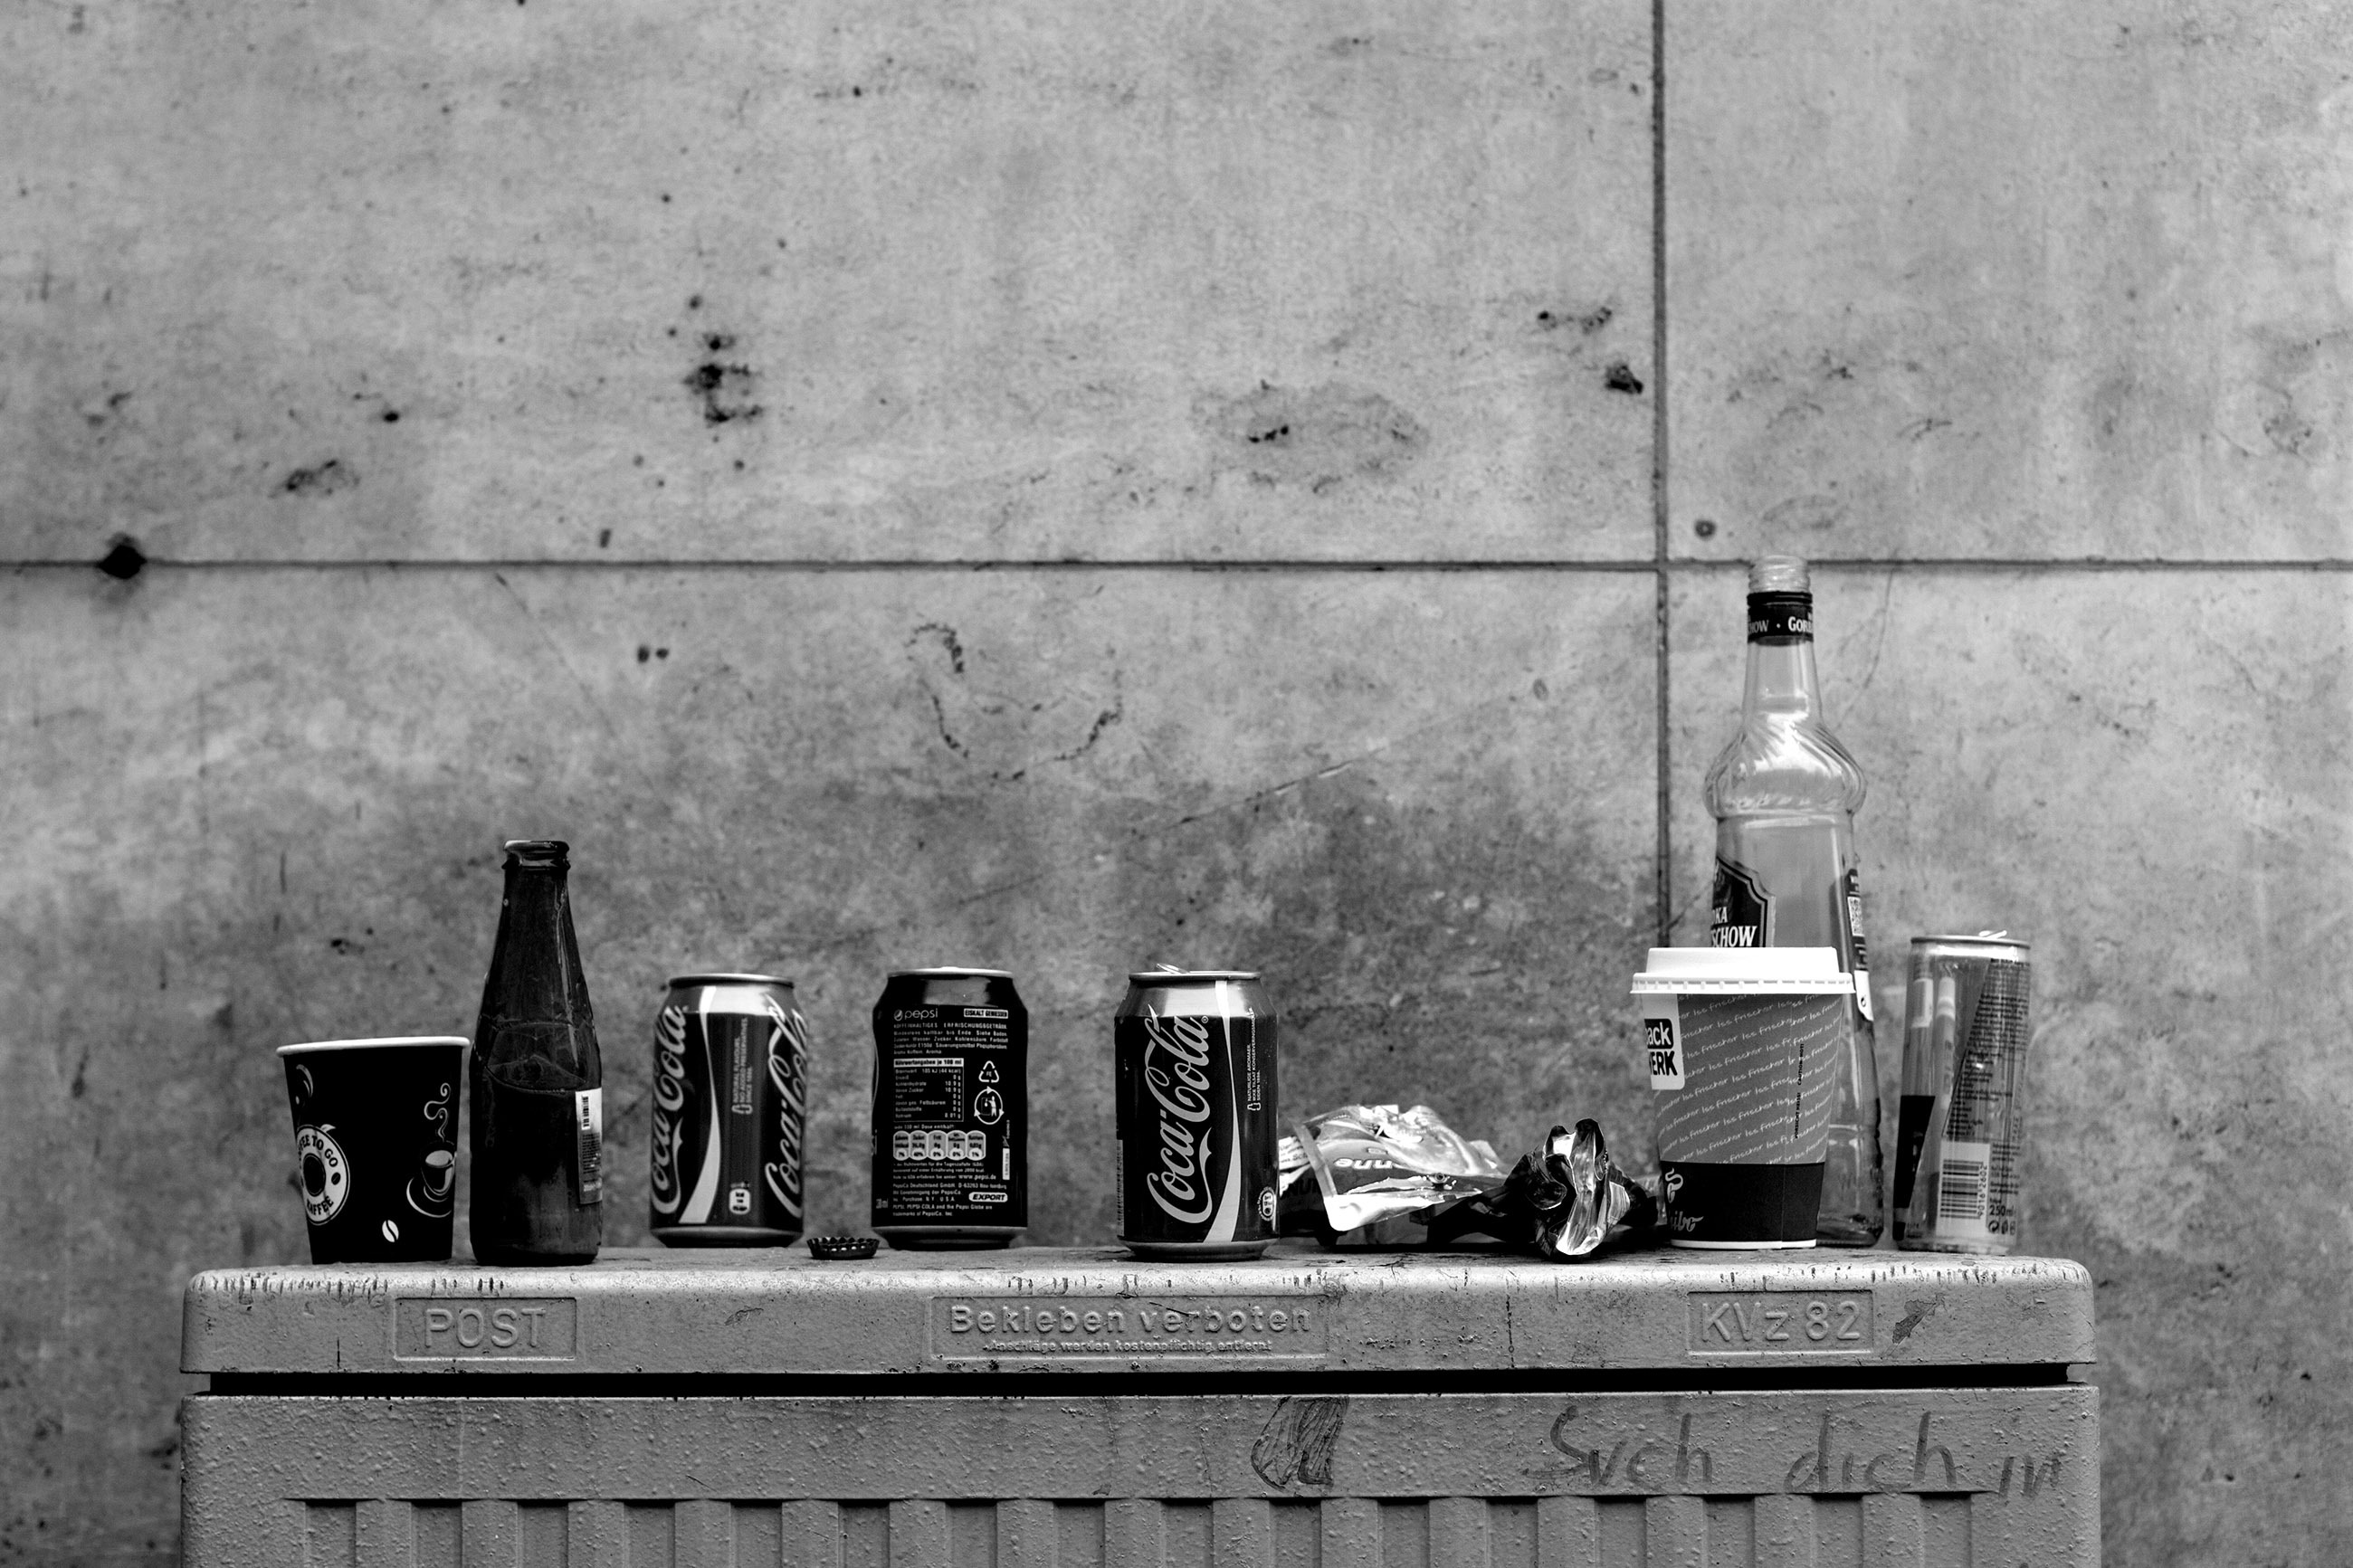
black and white, white, photography, city, wall, environment, black, monochrome, alcohol, bottles, waste, photograph, image, garbage, shape, beverages, waste disposal, throw away society, side of the road, monochrome photography